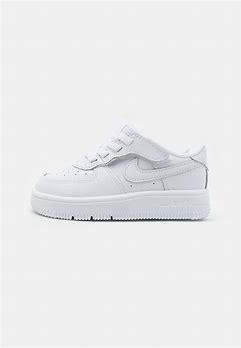
Brand: Nike
Model: Force 1 Easyon